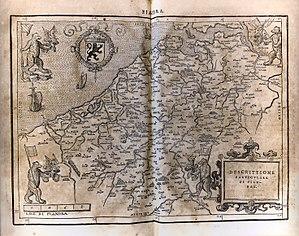
Carte de Flandre publiée dans Francesco Guicciardini, Descrittione di tutti in Paesi Bassi, Anversa, presso Guglielmo Silvio, 1567.
En Belgique, à partir du XIXᵉ siècle et surtout du XXᵉ siècle, l'importance historique du comté de Flandre a progressivement conduit à utiliser le terme Flandre par synecdoque pour désigner l'ensemble de la Belgique néerlandophone. En néerlandais, on emploie dans le même sens le terme Vlaanderen.
Flandre peut désigner :